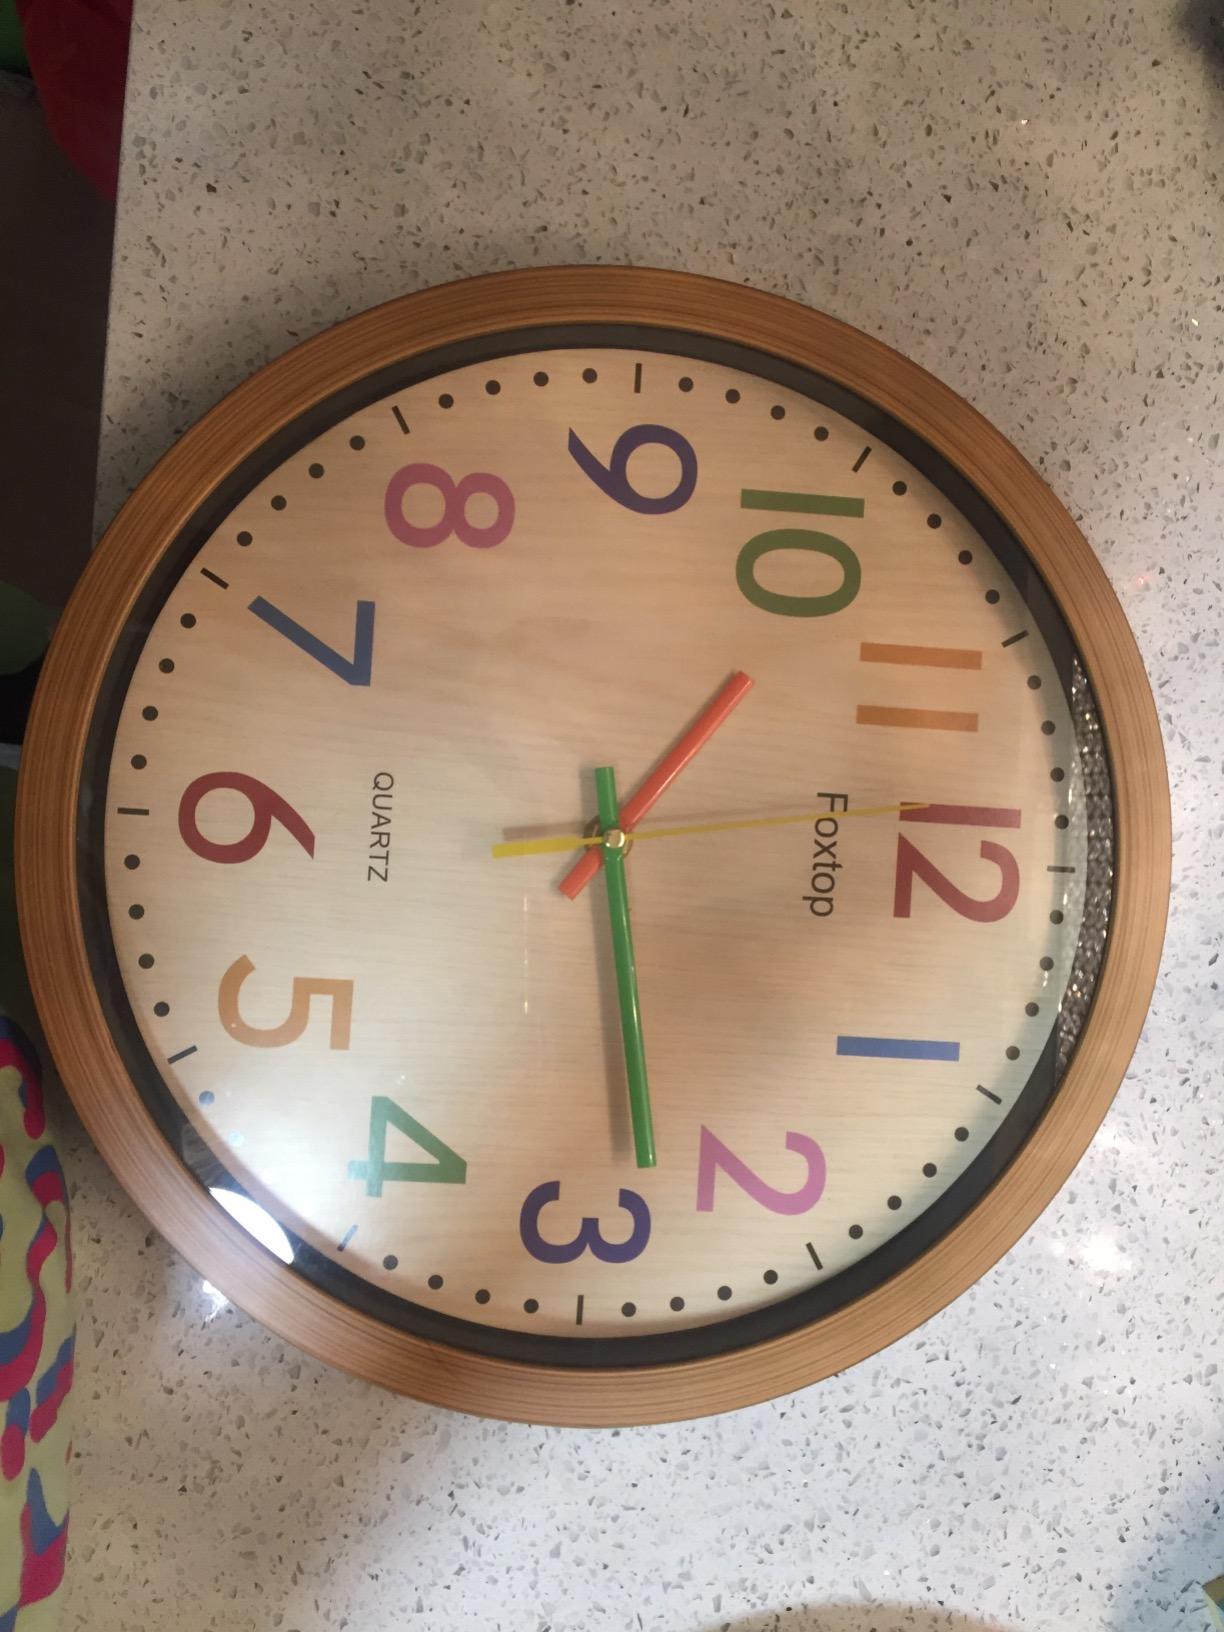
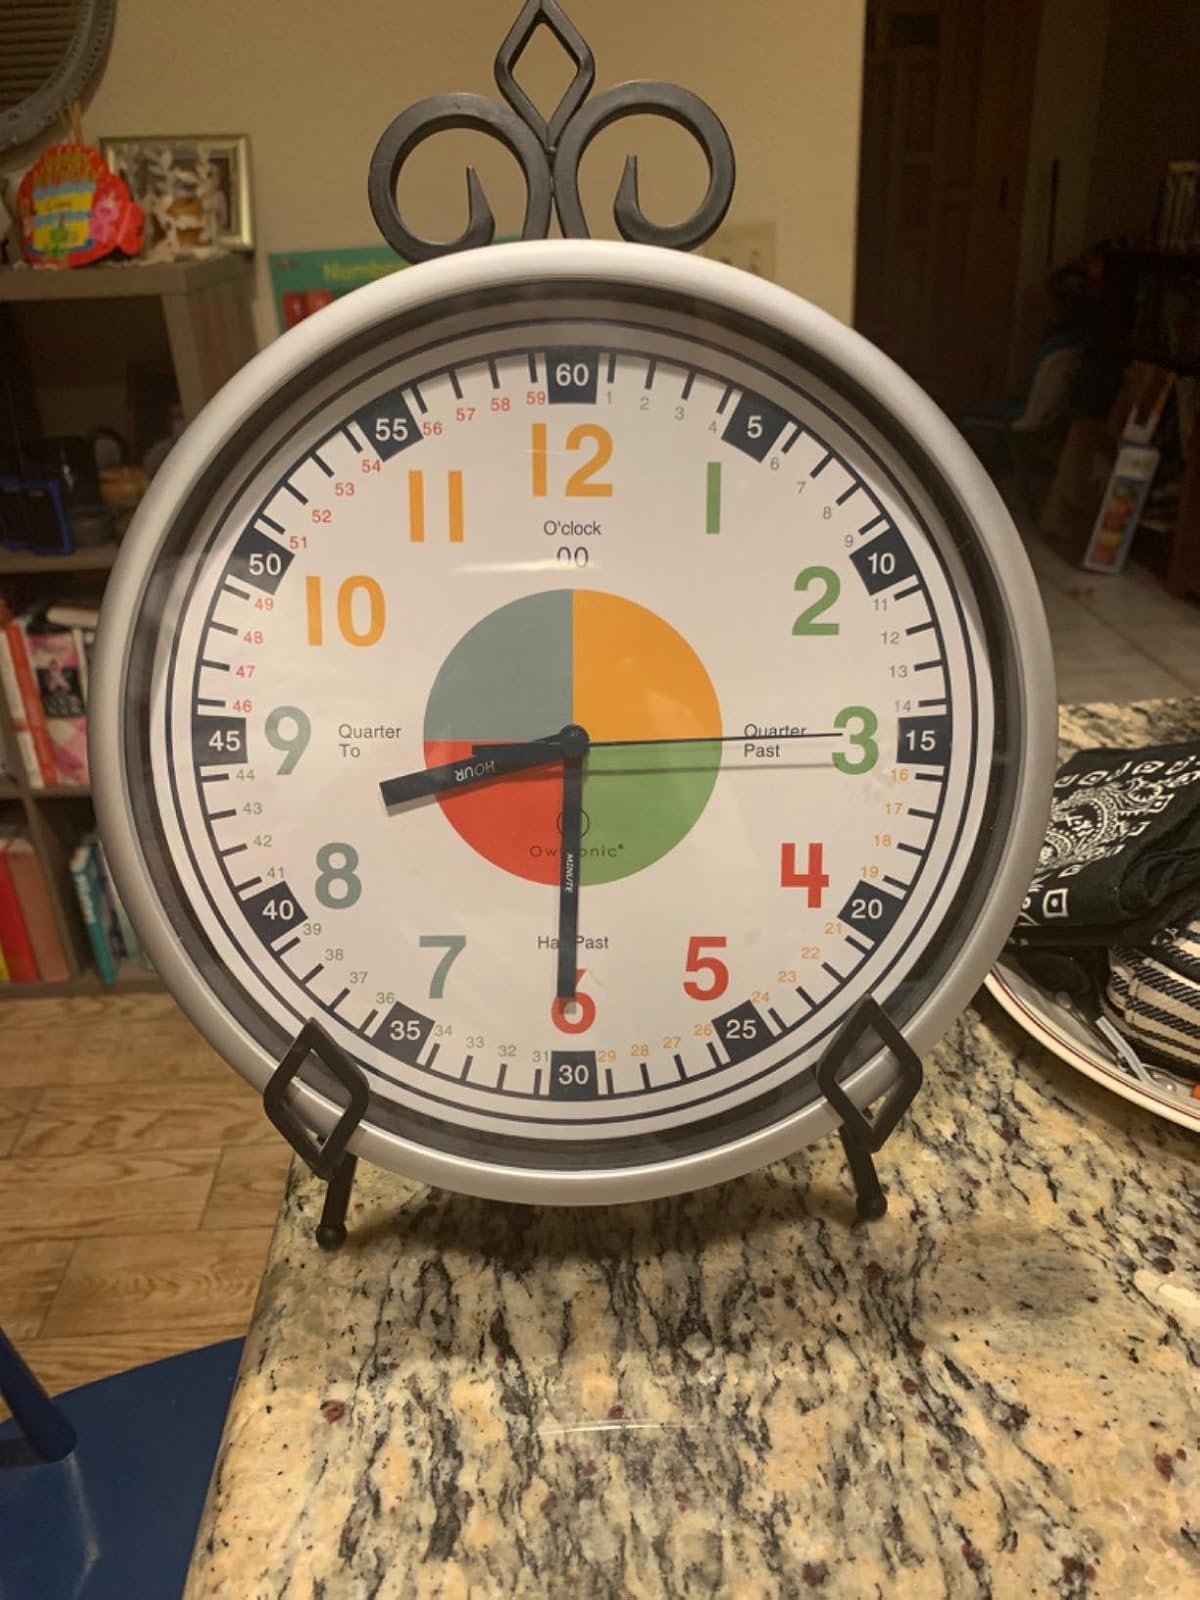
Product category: clock
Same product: no